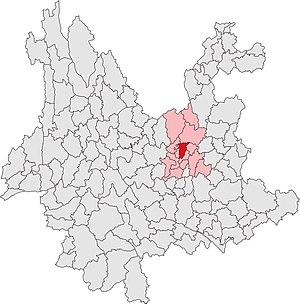
Le district de Panlong est une subdivision administrative de la province du Yunnan en Chine. Il est placé sous la juridiction administrative de la ville-préfecture de Kunming.